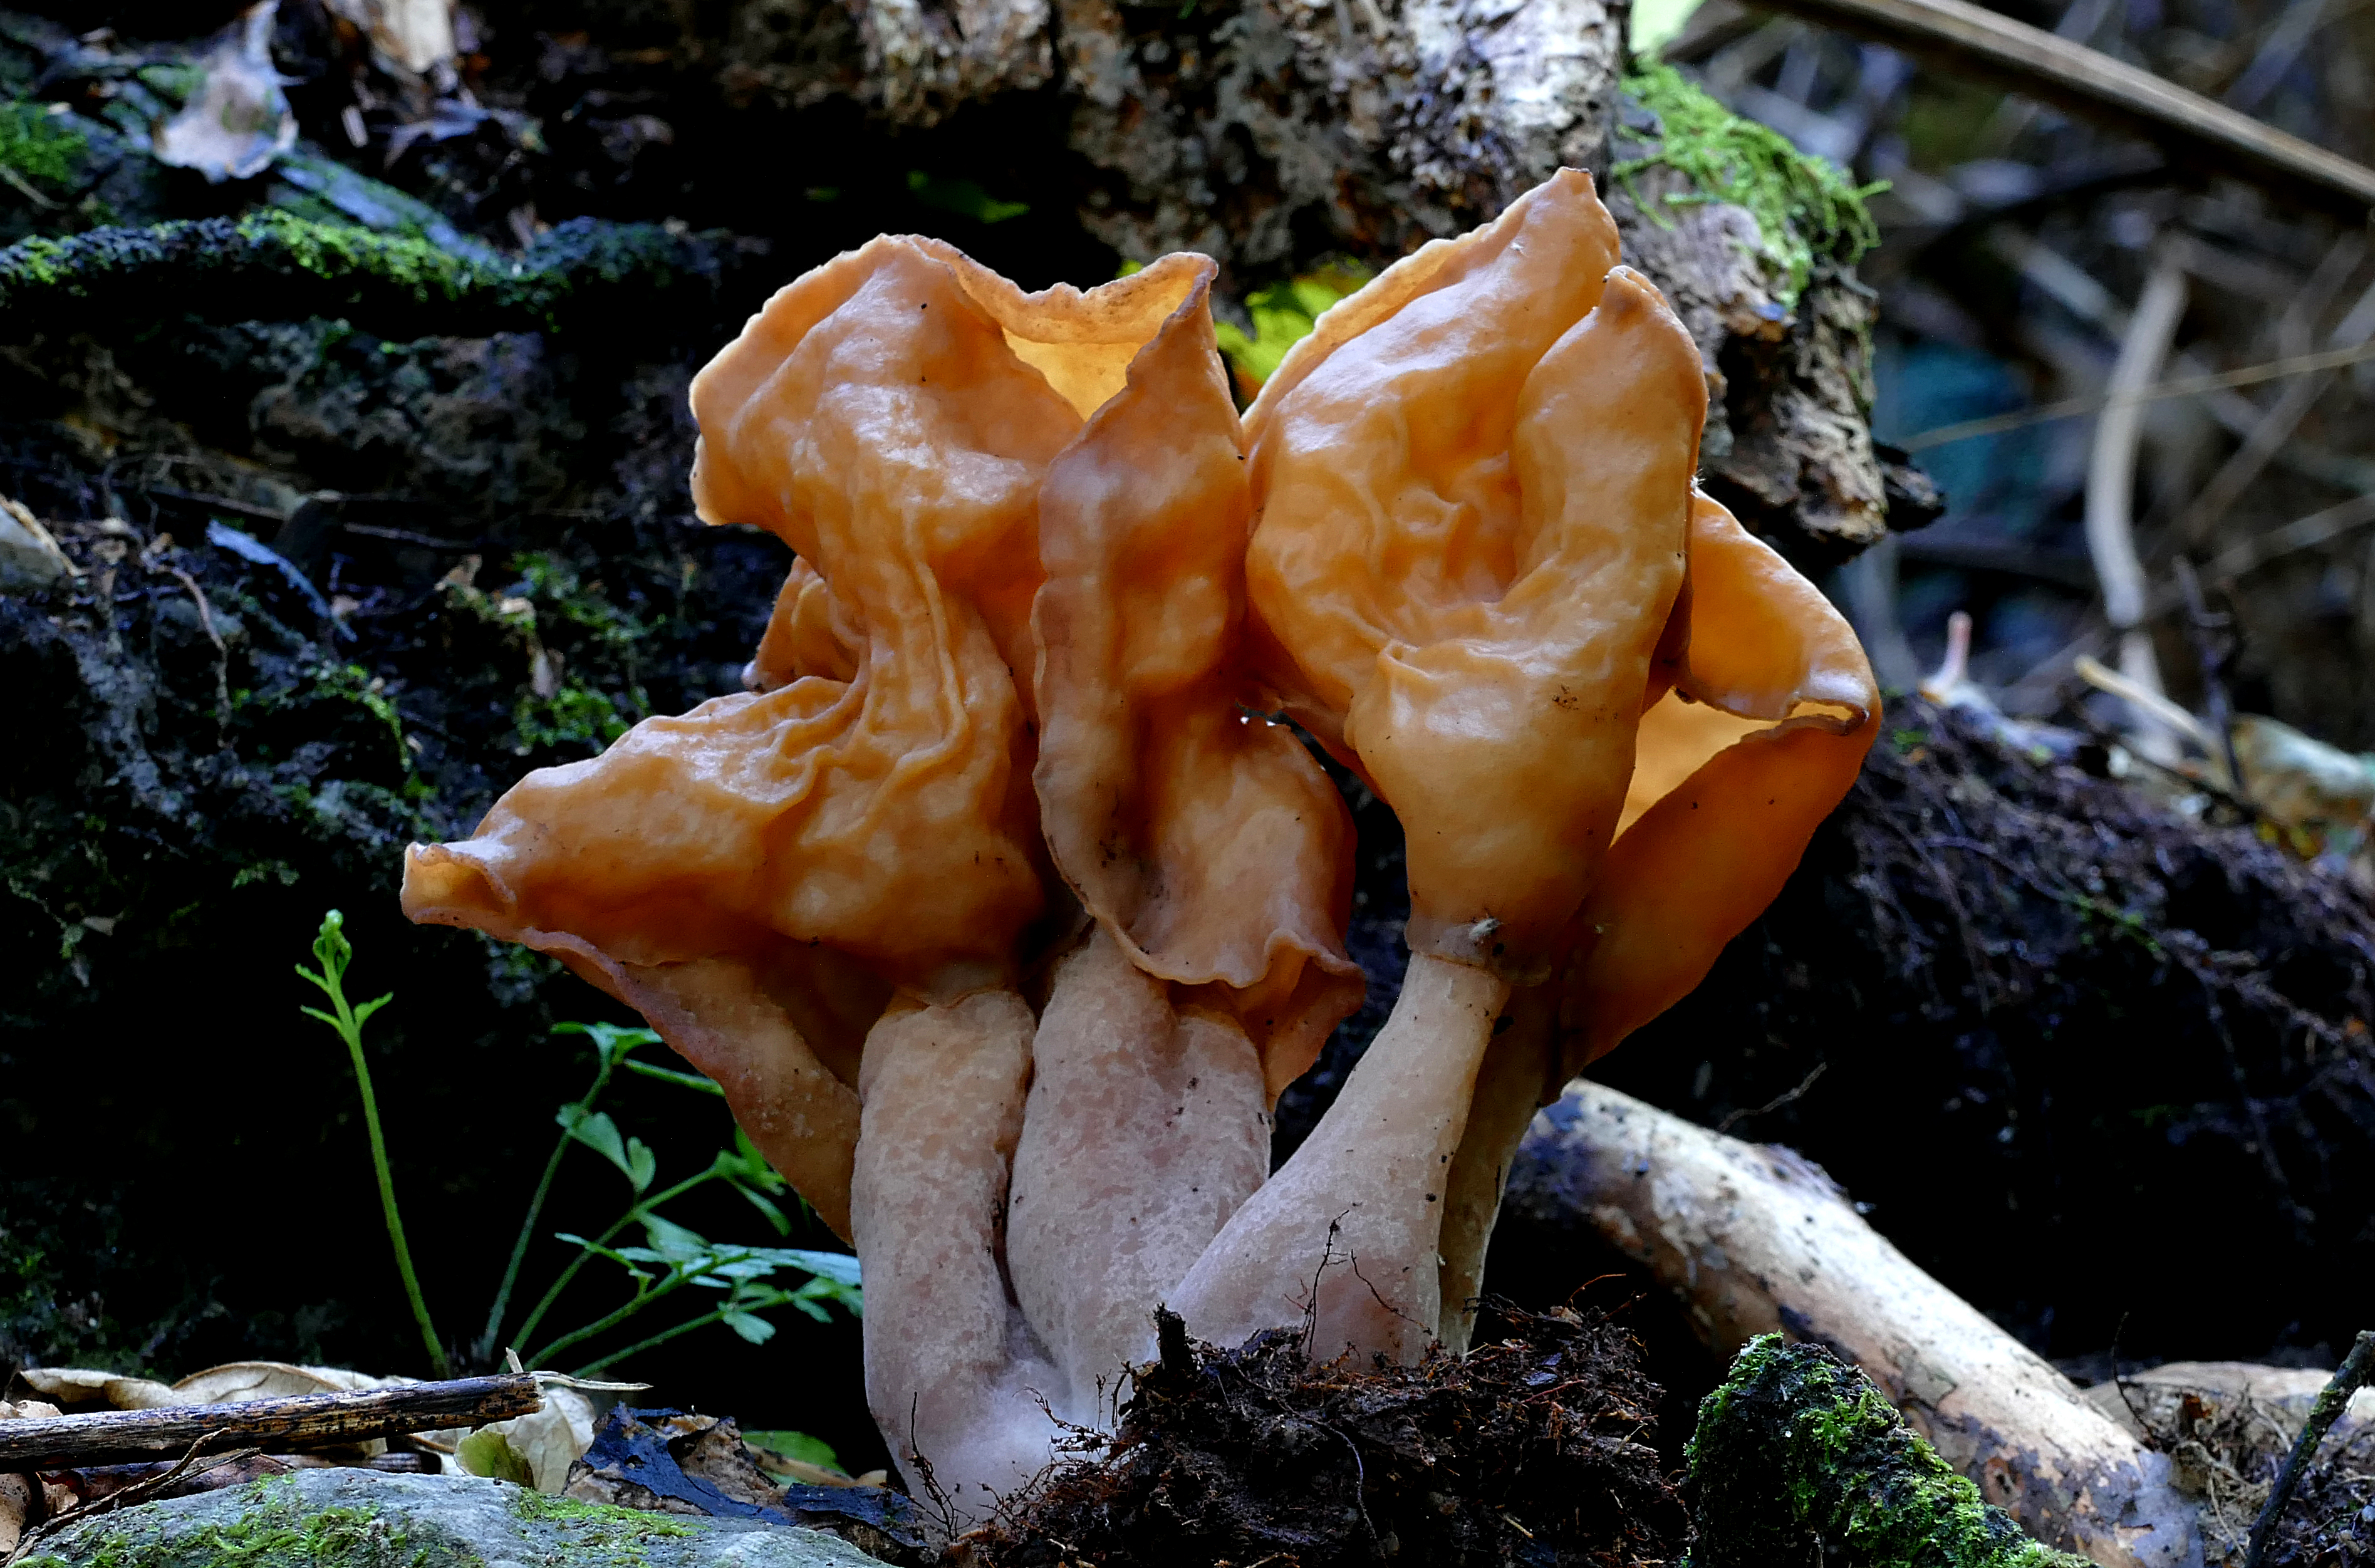
tree, nature, forest, leaf, flower, autumn, mushroom, flora, season, fungus, fungi, woodland, lumiuxfz1000, auriculariales, macro photography, oyster mushroom, medicinal mushroom, agaricomycetes, auriculariaceae, auricularia, wood ear